Atelier Rorona: The Alchemist of Arland

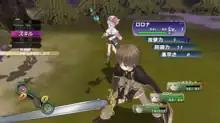
A battle in "Atelier Rorona" depicting characters Sterkenburg and Rorona

"Atelier Rorona" has four main modes of gameplay: a field map, a battle screen, an alchemy system, and a visual novel system. Navigation occurs via two static map illustrations, which depicts the Arland town and its surrounding area in a scaled down view. Field map areas such as the town and forests are depicted as realistically rendered environments, in which the player can converse with locals, gather items, or encounter enemies. Enemies on field maps are openly visible to the players, and players can either engage or avoid the encounter. Contact with the enemies initiates a separate battle screen.